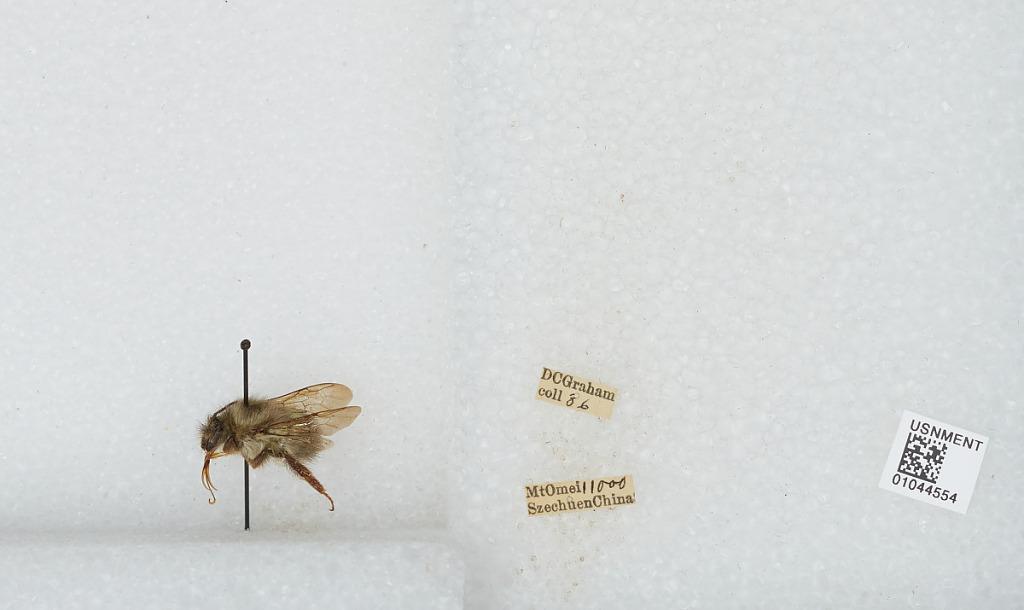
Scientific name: Bombus sp.
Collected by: D. Graham
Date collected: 1936--
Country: China
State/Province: Sichuan
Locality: Mt Emei